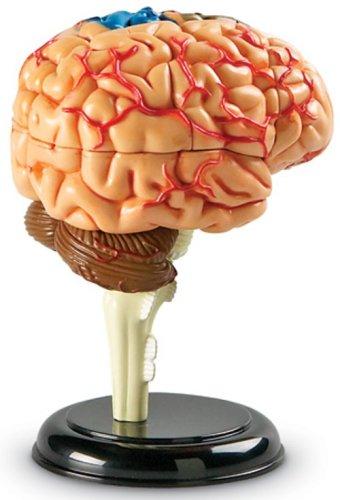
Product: Learning Resources Brain Model
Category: Toys & Games | Learning & Education | Science Kits & Toys
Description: Study the intricacies of the brain up close with this hands-on, buildable model.
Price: $18.25
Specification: ProductDimensions:9.2x6.6x2.2inches|ItemWeight:6.4ounces|ShippingWeight:7ounces(Viewshippingratesandpolicies)|DomesticShipping:ItemcanbeshippedwithinU.S.|InternationalShipping:ThisitemcanbeshippedtoselectcountriesoutsideoftheU.S.LearnMore|ASIN:B0012OELQM|Itemmodelnumber:LER3335|Manufacturerrecommendedage:8yearsandup